Brandon Phillips

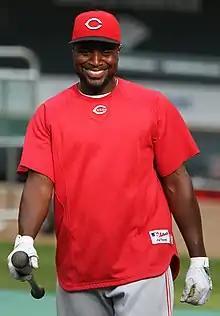
Phillips with the Cincinnati Reds in 2011

Brandon Emil Phillips (born June 28, 1981) is an American former professional baseball second baseman. He played in Major League Baseball (MLB) for the Cleveland Indians, Cincinnati Reds, Atlanta Braves, Los Angeles Angels and Boston Red Sox. At and , Phillips batted and threw right-handed.